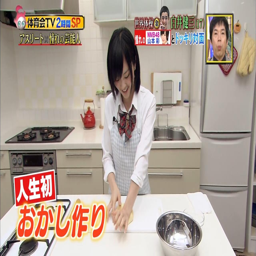
doing work in the kitchen